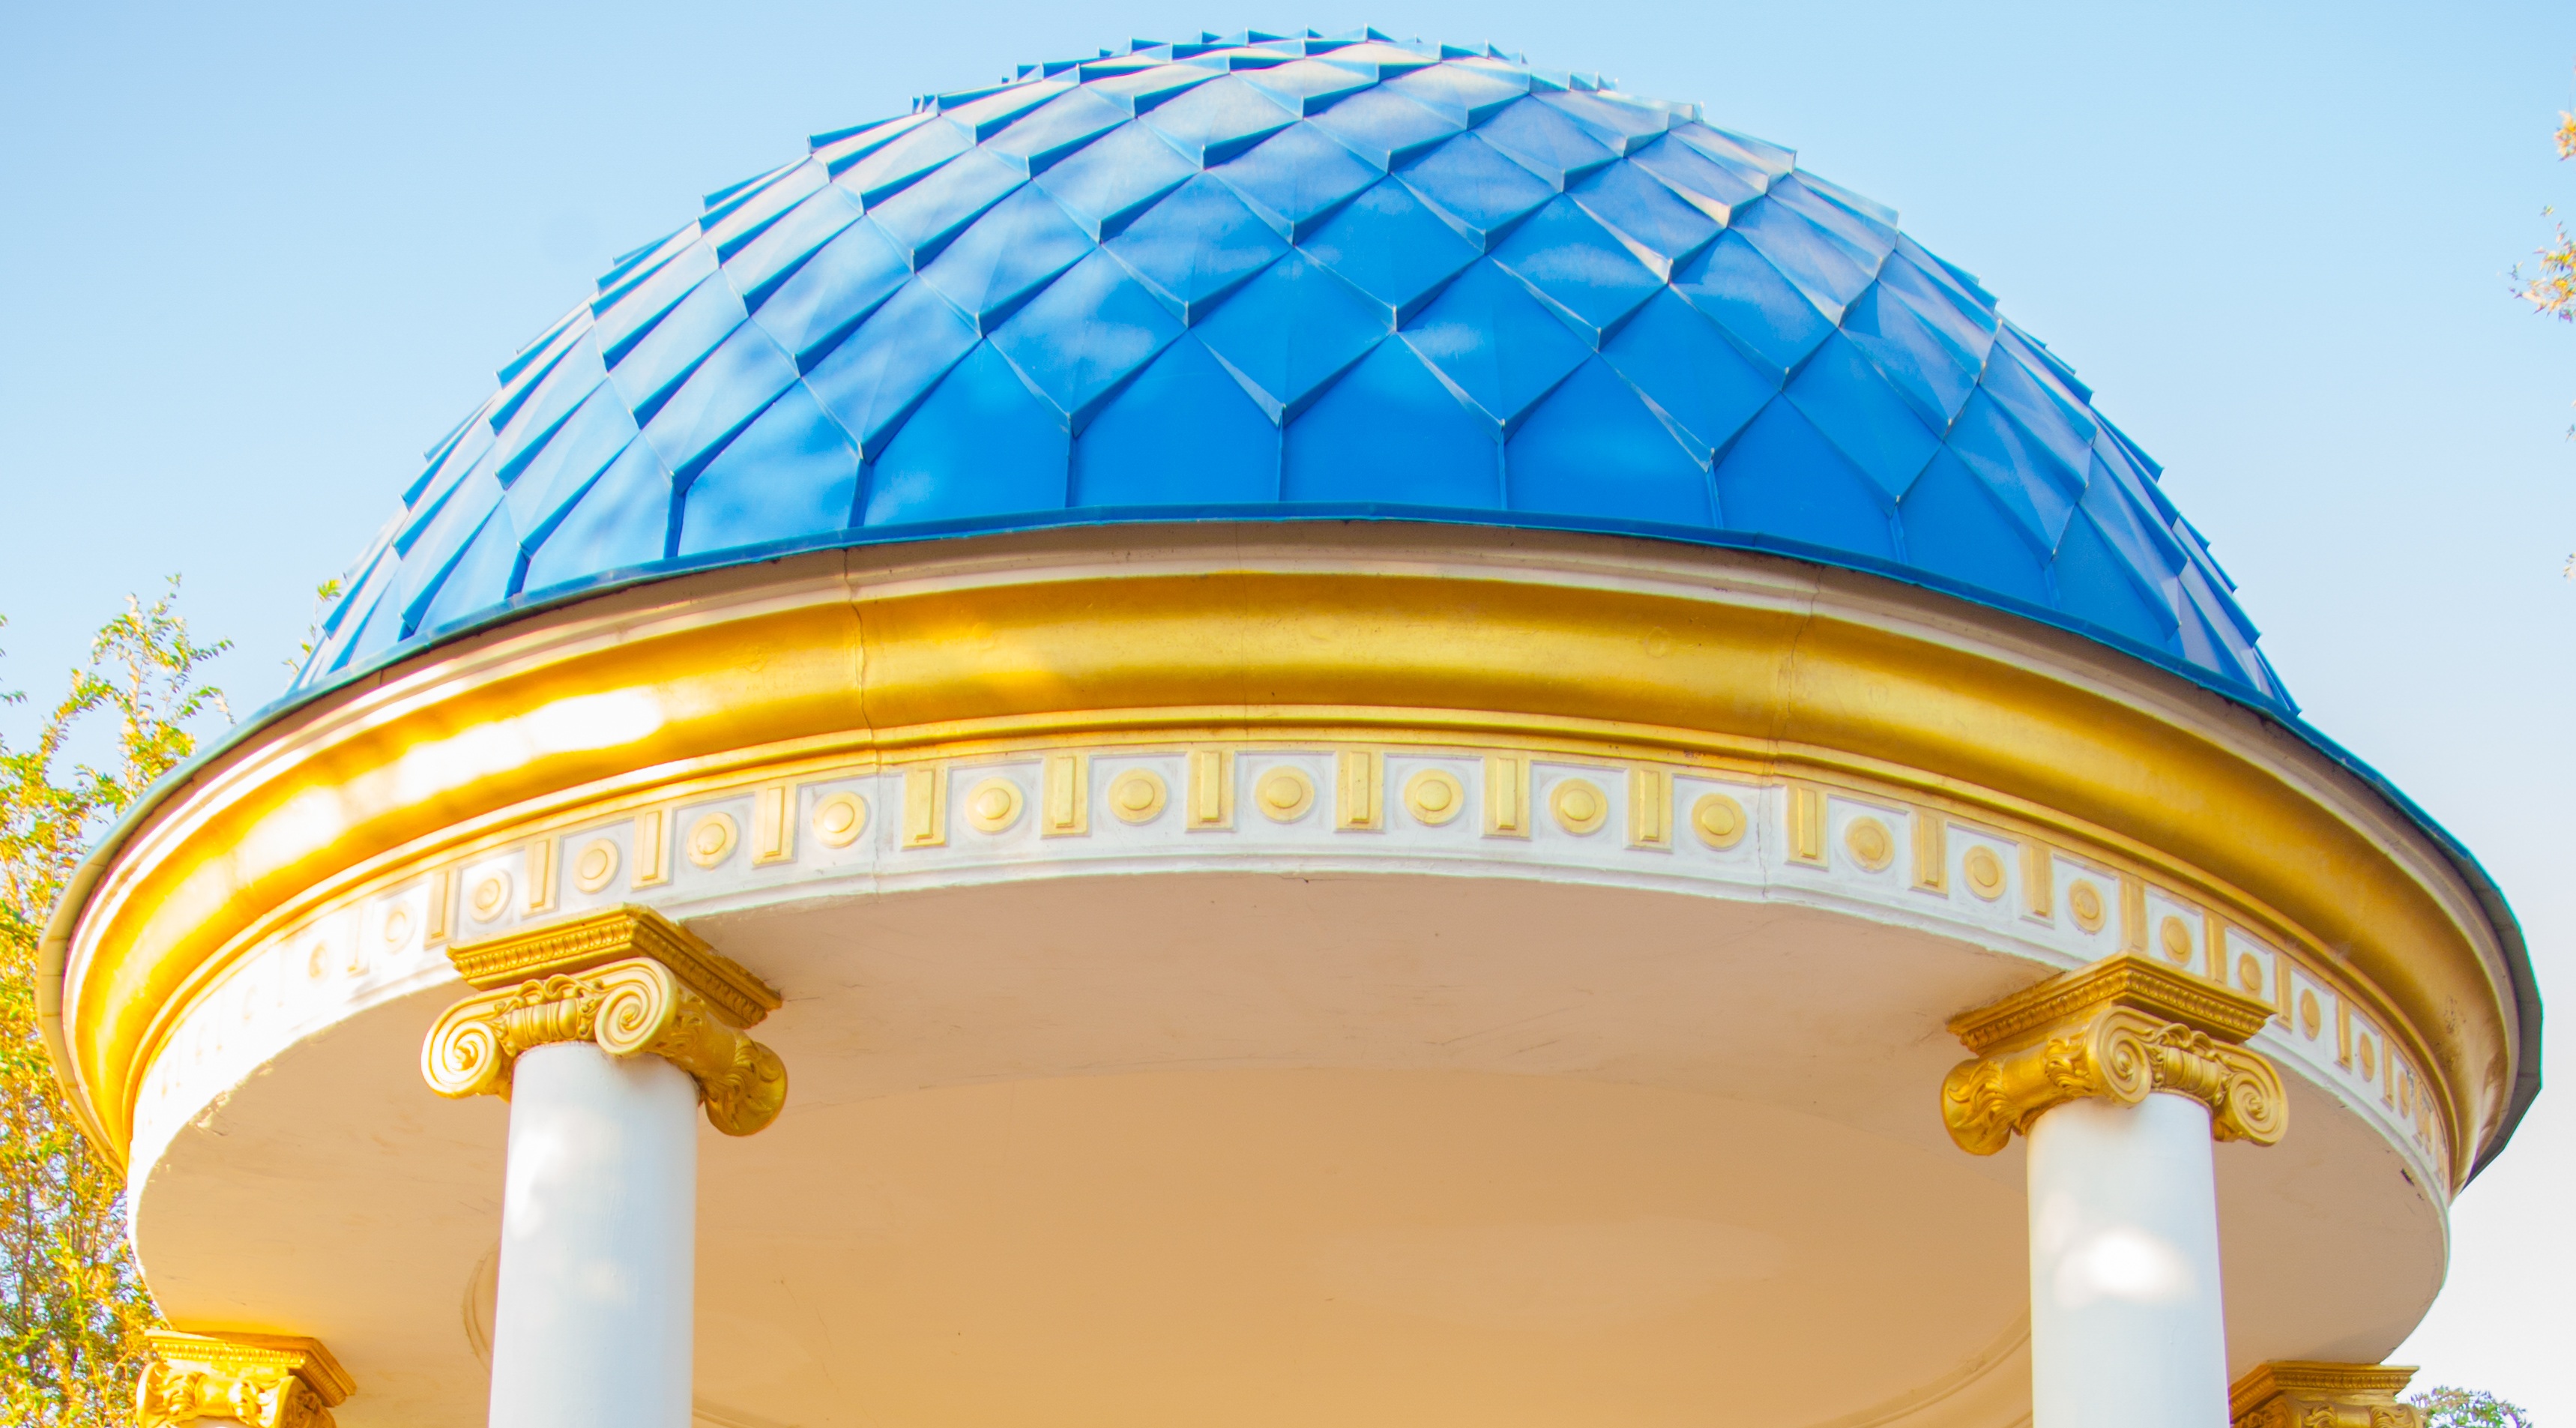
sky, building, arch, park, landmark, yellow, dome, outdoor structure, blue dome